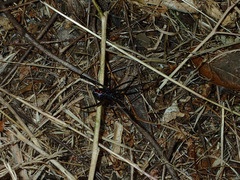
Species: Lactrodectus_hesperus